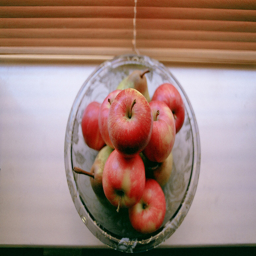
A glass bowl filled with apples on a table.
A glass bowl with apples in it on a table.
A bowl of fruit is stacked in a glass bowl.
A bowl that has some apples and pears.
A glass bowl with apples in it is next to a window